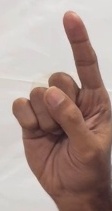
ASL sign: 1